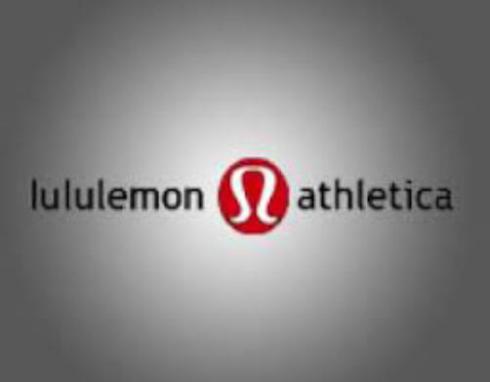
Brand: lululemon athletica-2
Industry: Sports